Minuit, le soir

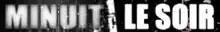
Minuit, le soir logo

Minuit, le soir is a character-driven Quebec television show. Set and shot in Montreal, the 30-minute show revolves around the lives of three bouncers, both in private and at work. The show is notable for its portrayal of the daily hardships facing each of the principal characters. Gritty cinematography and fast-paced direction are also key elements of the show's style. All the show's episodes were directed by Daniel Grou (aka Podz).